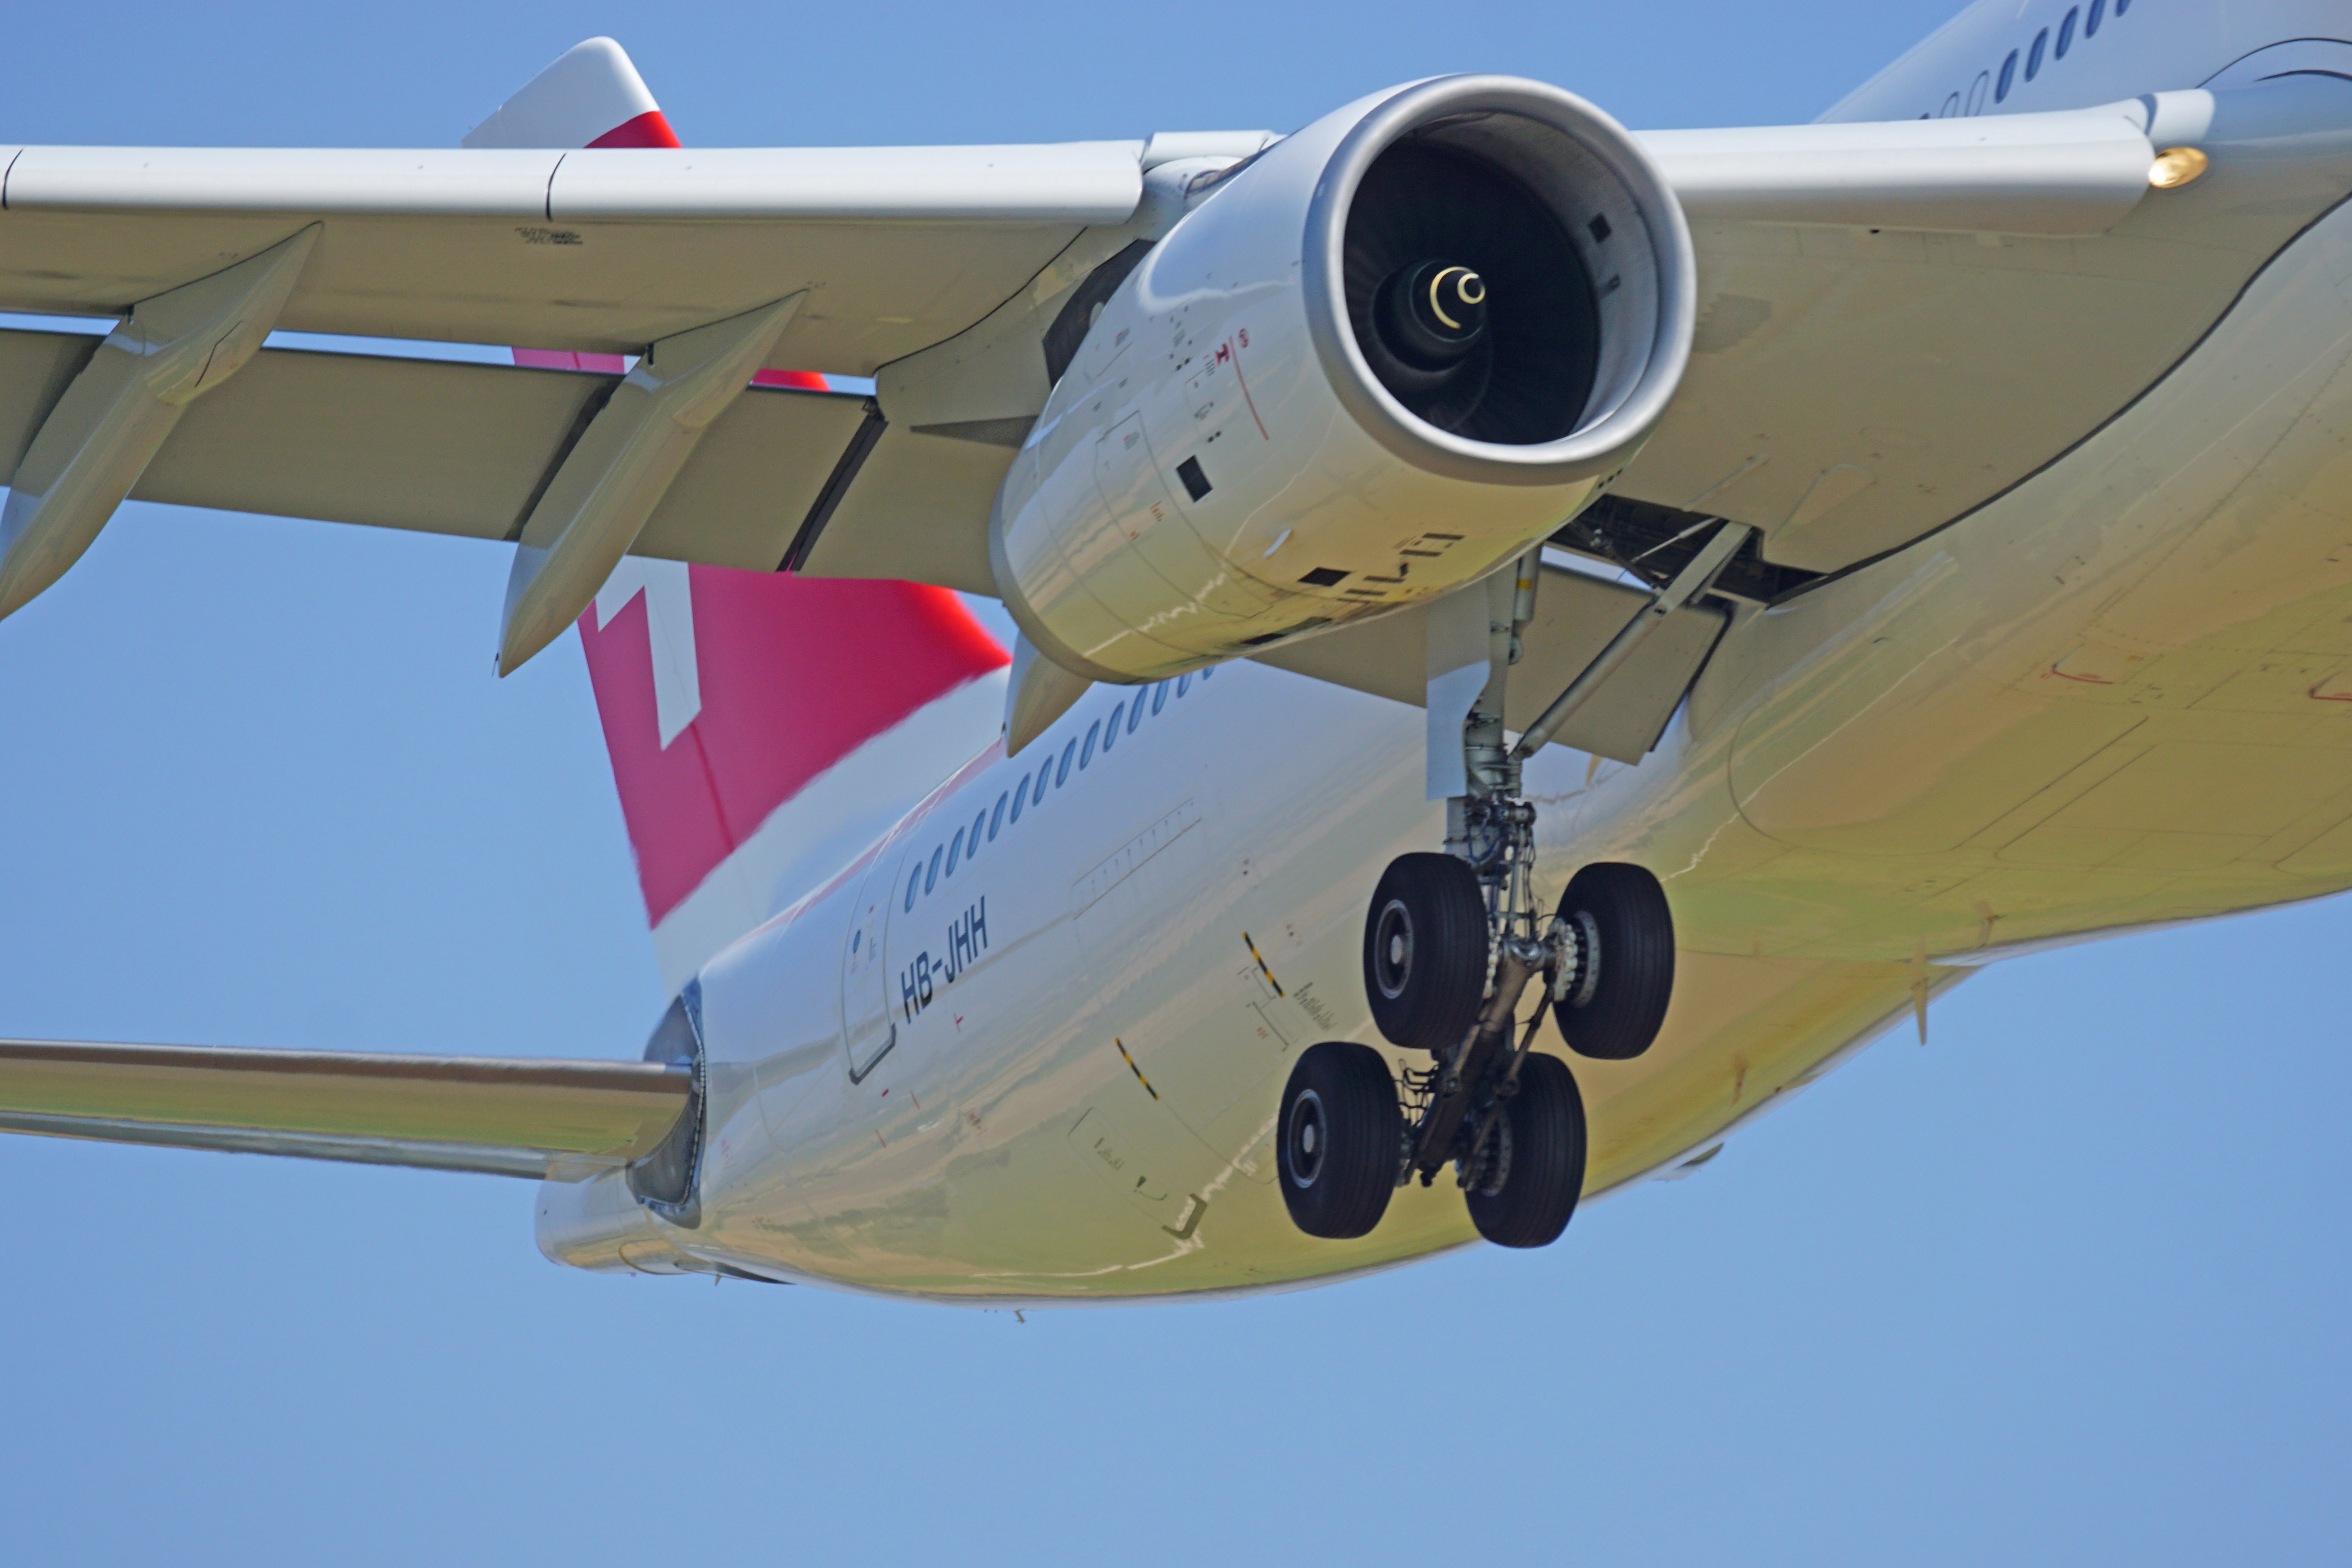
wing, technology, fly, airplane, aircraft, vehicle, airline, aviation, flight, turbine, airliner, engine, zurich, jet engine, propeller, landing, biplane, approach, takeoff, light aircraft, nozzle, air force, airport zurich, zrh, military aircraft, air travel, atmosphere of earth, aerospace engineering, aircraft engine, military transport aircraft